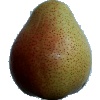
Label: pear_forelle